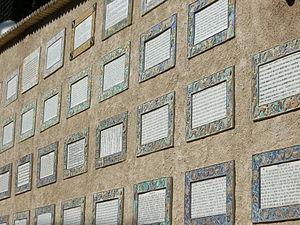
L'église de la Visitation est une église catholique de rite latin située à Ein Kerem à quatre kilomètres au sud de Jérusalem, dans le village où Marie rencontra sa cousine Élisabeth, ce que la tradition chrétienne appelle la Visitation. L'église appartient à la custodie franciscaine de Terre Sainte.